Afghan Civil War (1992–1996)

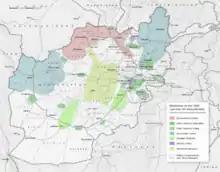
Map showing political control in Afghanistan in 1992, following the collapse of the Najibullah government.

As of 28 April, an interim government under interim President Sibghatullah Mojaddedi, with interim minister of defense Ahmad Shah Massoud, claimed to be governing Afghanistan, as agreed in the Peshawar Accords.